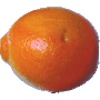
Label: Tangelo 1